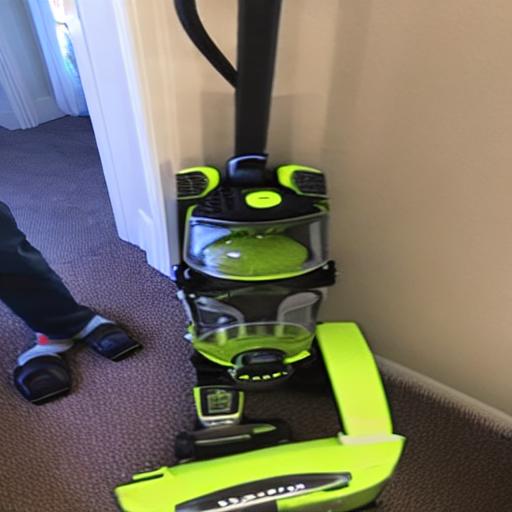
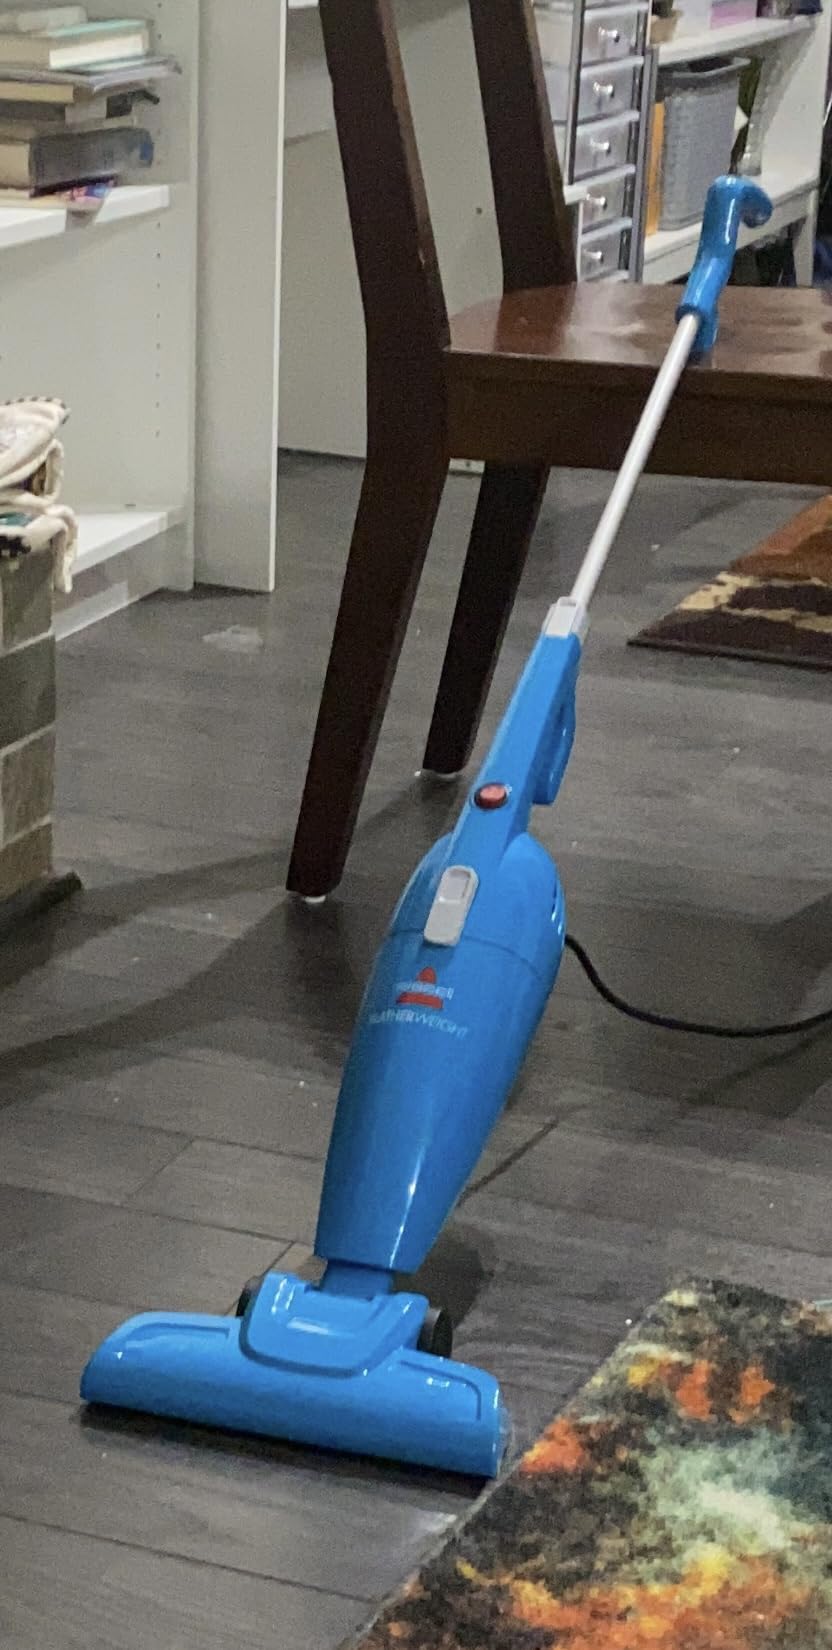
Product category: items_vacuum
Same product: no